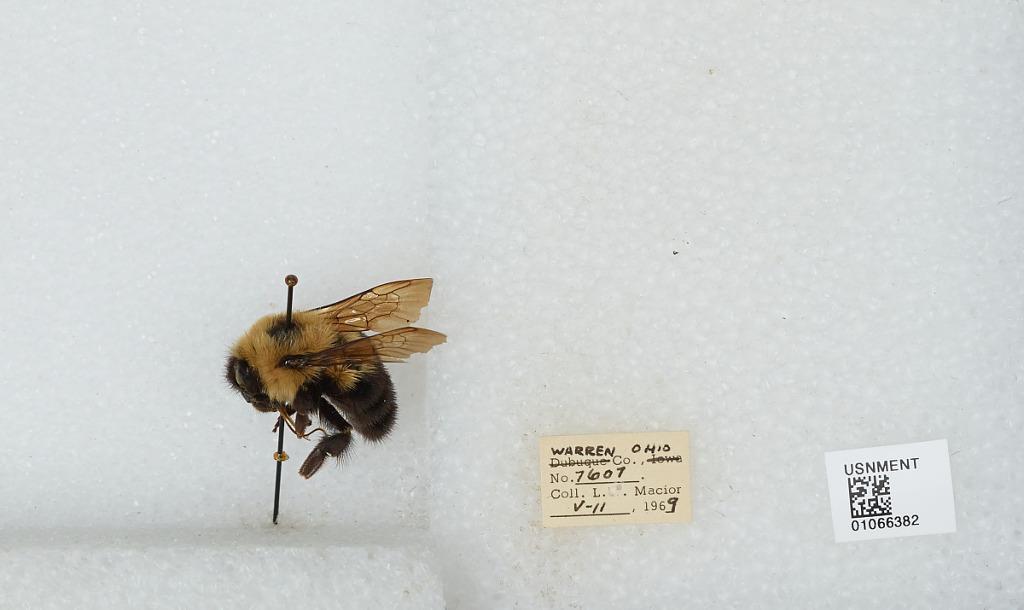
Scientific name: Bombus (Pyrobombus) bimaculatus Cresson
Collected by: L. Macior
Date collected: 1969-5-11
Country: United States
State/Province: Ohio
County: Warren
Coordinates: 39.4242, -84.1856